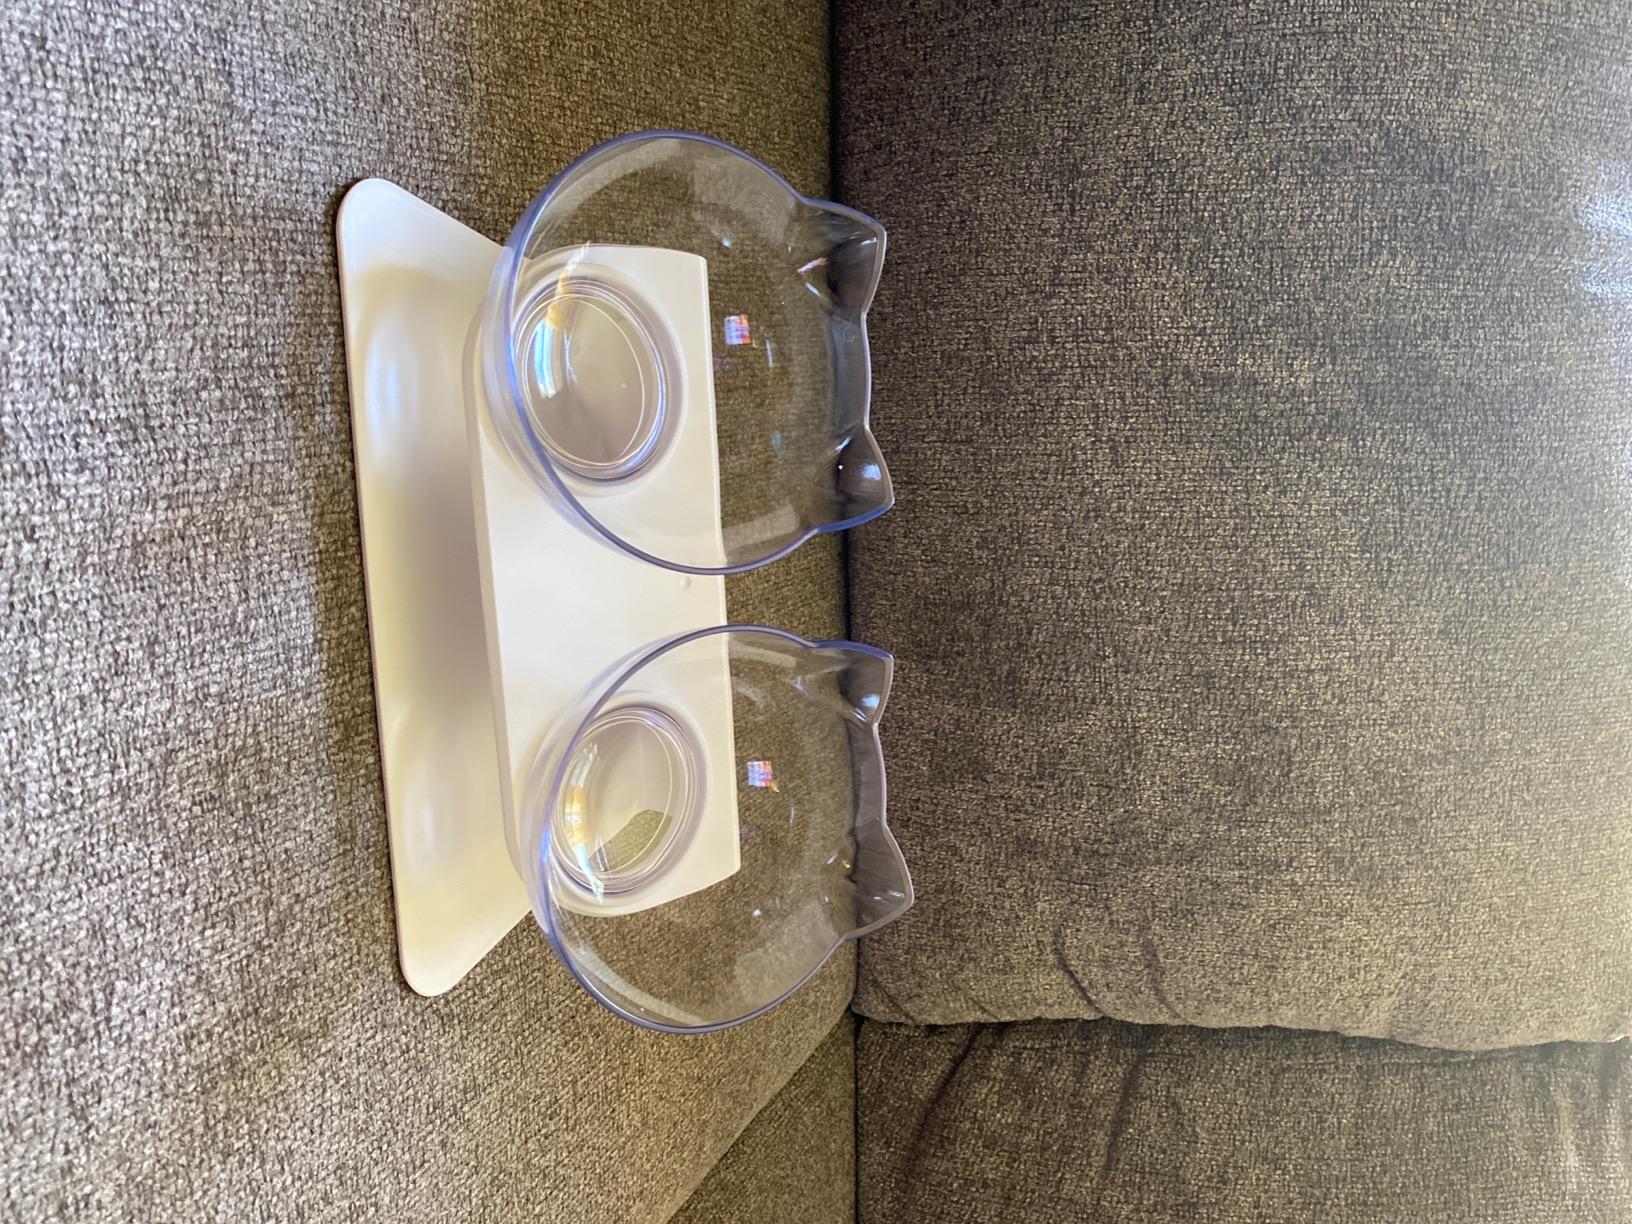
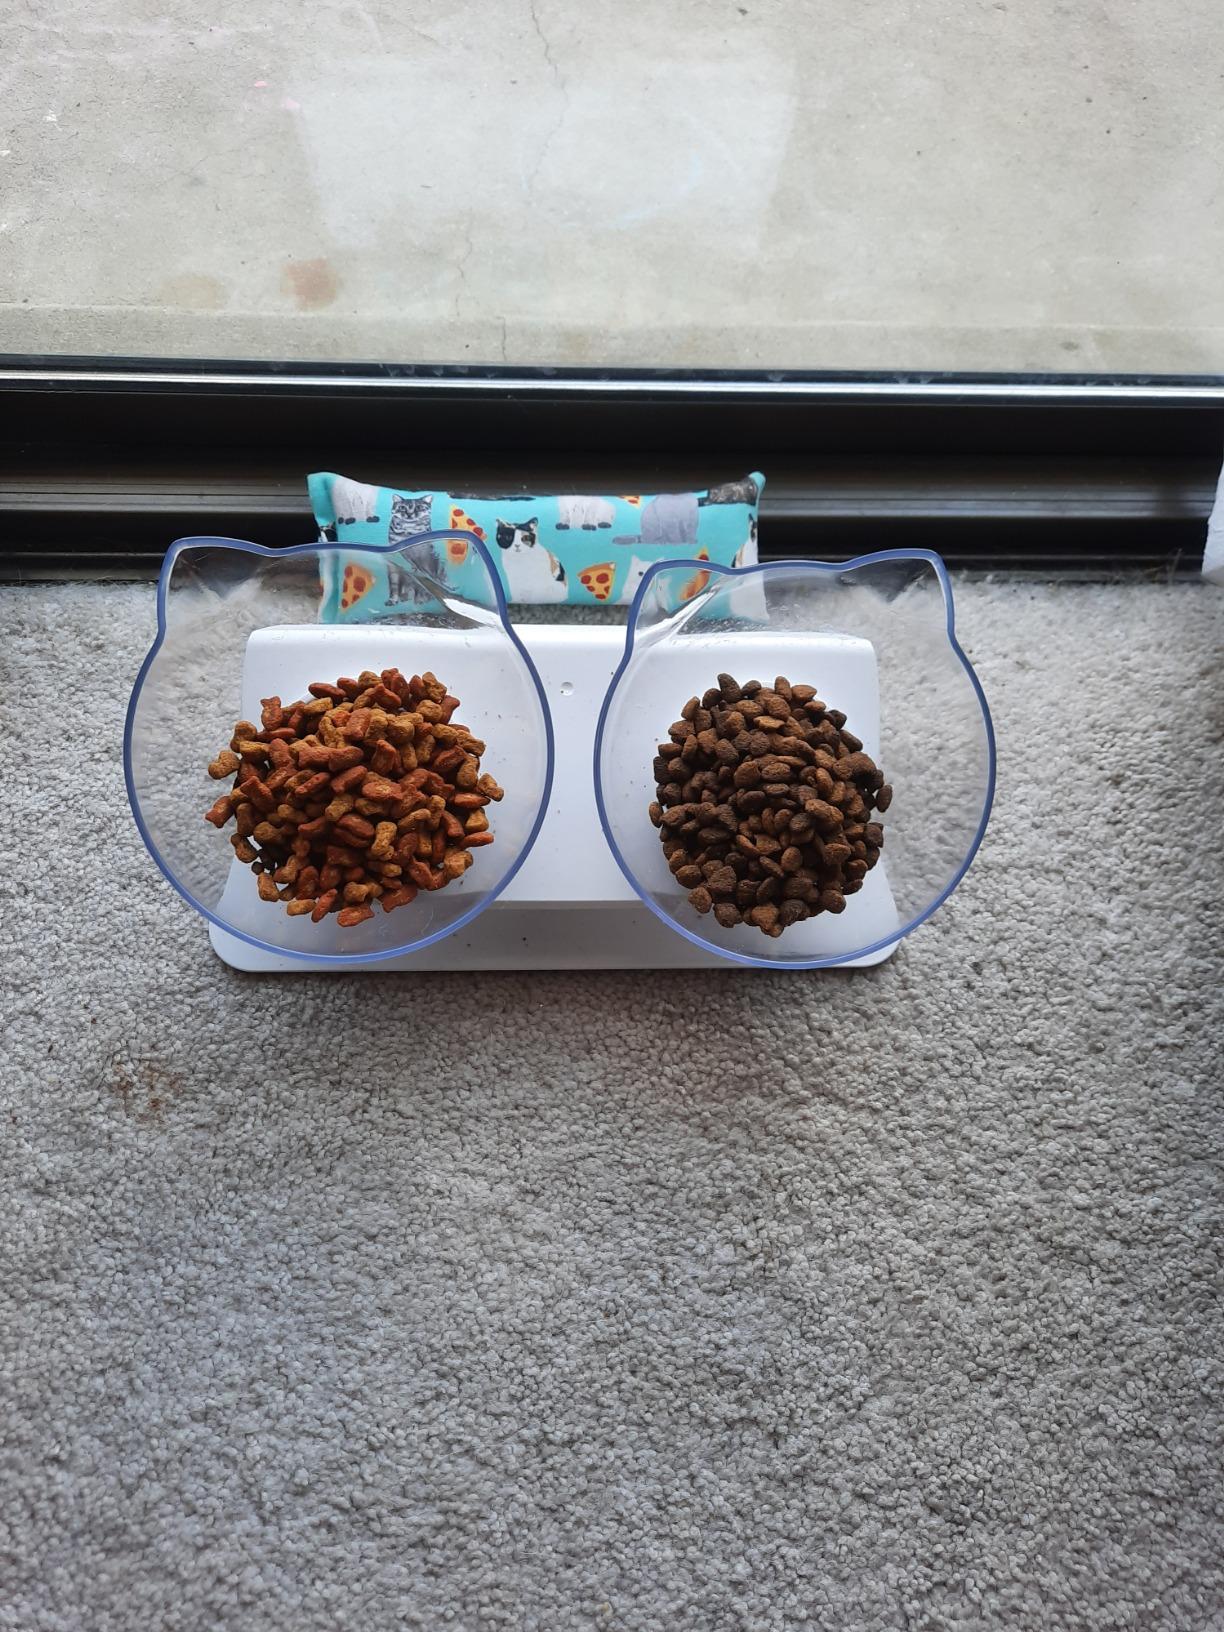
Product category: items_bowl
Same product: yes